Consciousness (Hill book)

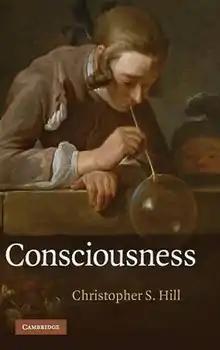
First edition

Consciousness is a 2009 book by Christopher S. Hill, in which the author offers explanations of six forms of consciousness: agent consciousness, propositional consciousness, introspective consciousness, relational consciousness, phenomenal consciousness, and experiential consciousness.